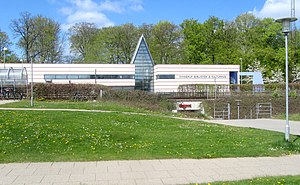
Hinnerup
Hinnerup Bibliotek
Hinnerup er en stationsby i Østjylland med 7.853 indbyggere, der er det administrative centrum i Favrskov Kommune i Region Midtjylland. Byen er beliggende 12 km nordvest for Aarhus C og fungerer i praksis som en forstad til denne. Hinnerup er stort set vokset sammen med Søften i syd og de to byområder har tilsammen 10.438 indbyggere i 2017. En del beboere pendler ind til domkirkebyen.